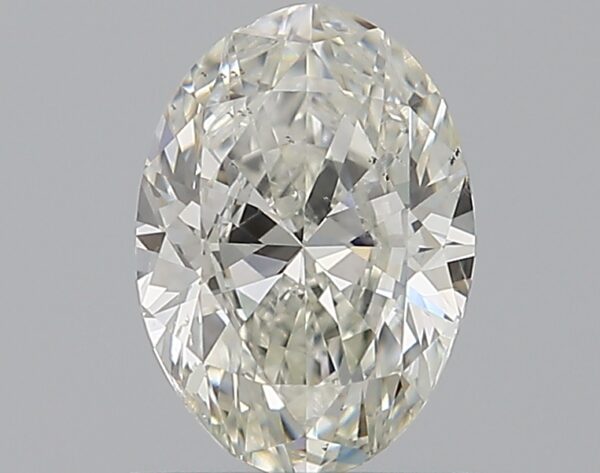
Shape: oval
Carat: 0.7
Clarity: SI1
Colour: I
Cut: VG
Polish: GD
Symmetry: GD
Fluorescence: N
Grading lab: GIA
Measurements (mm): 6.86 x 4.91 x 3.04